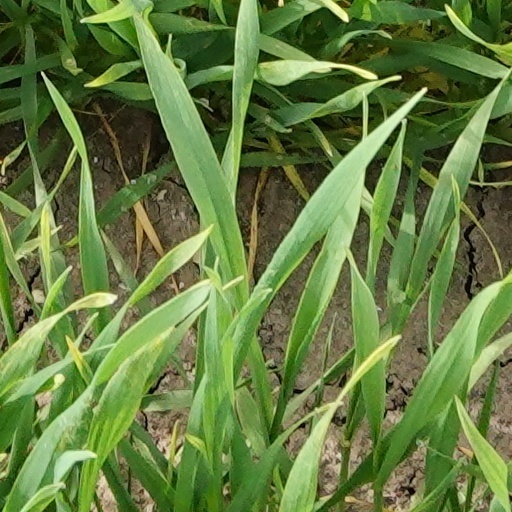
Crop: wheat